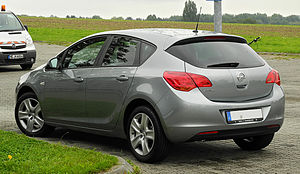
Opel Astra J / Modelvarianter
Opel Astra J er en personbilsmodel i den lille mellemklasse fra bilfabrikanten Opel og efterfølgeren for Opel Astra H. Bilen blev præsenteret for offentligheden på Frankfurt Motor Show i 2009.